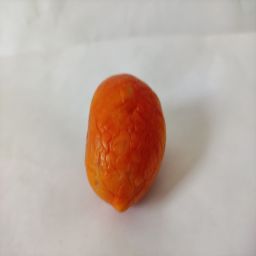
Crop: Tomato
Quality: Old